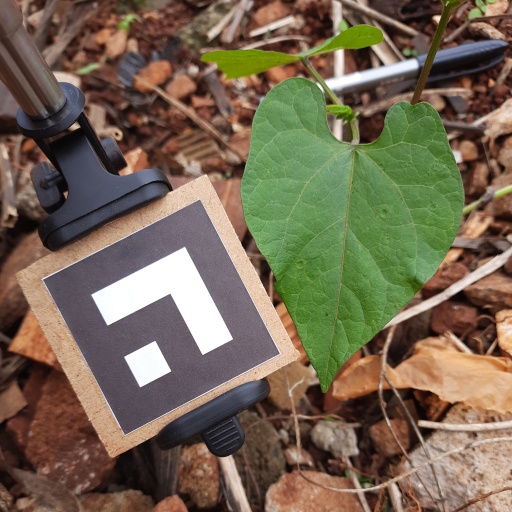
Observations: wavy surface, no eating holes, under shade